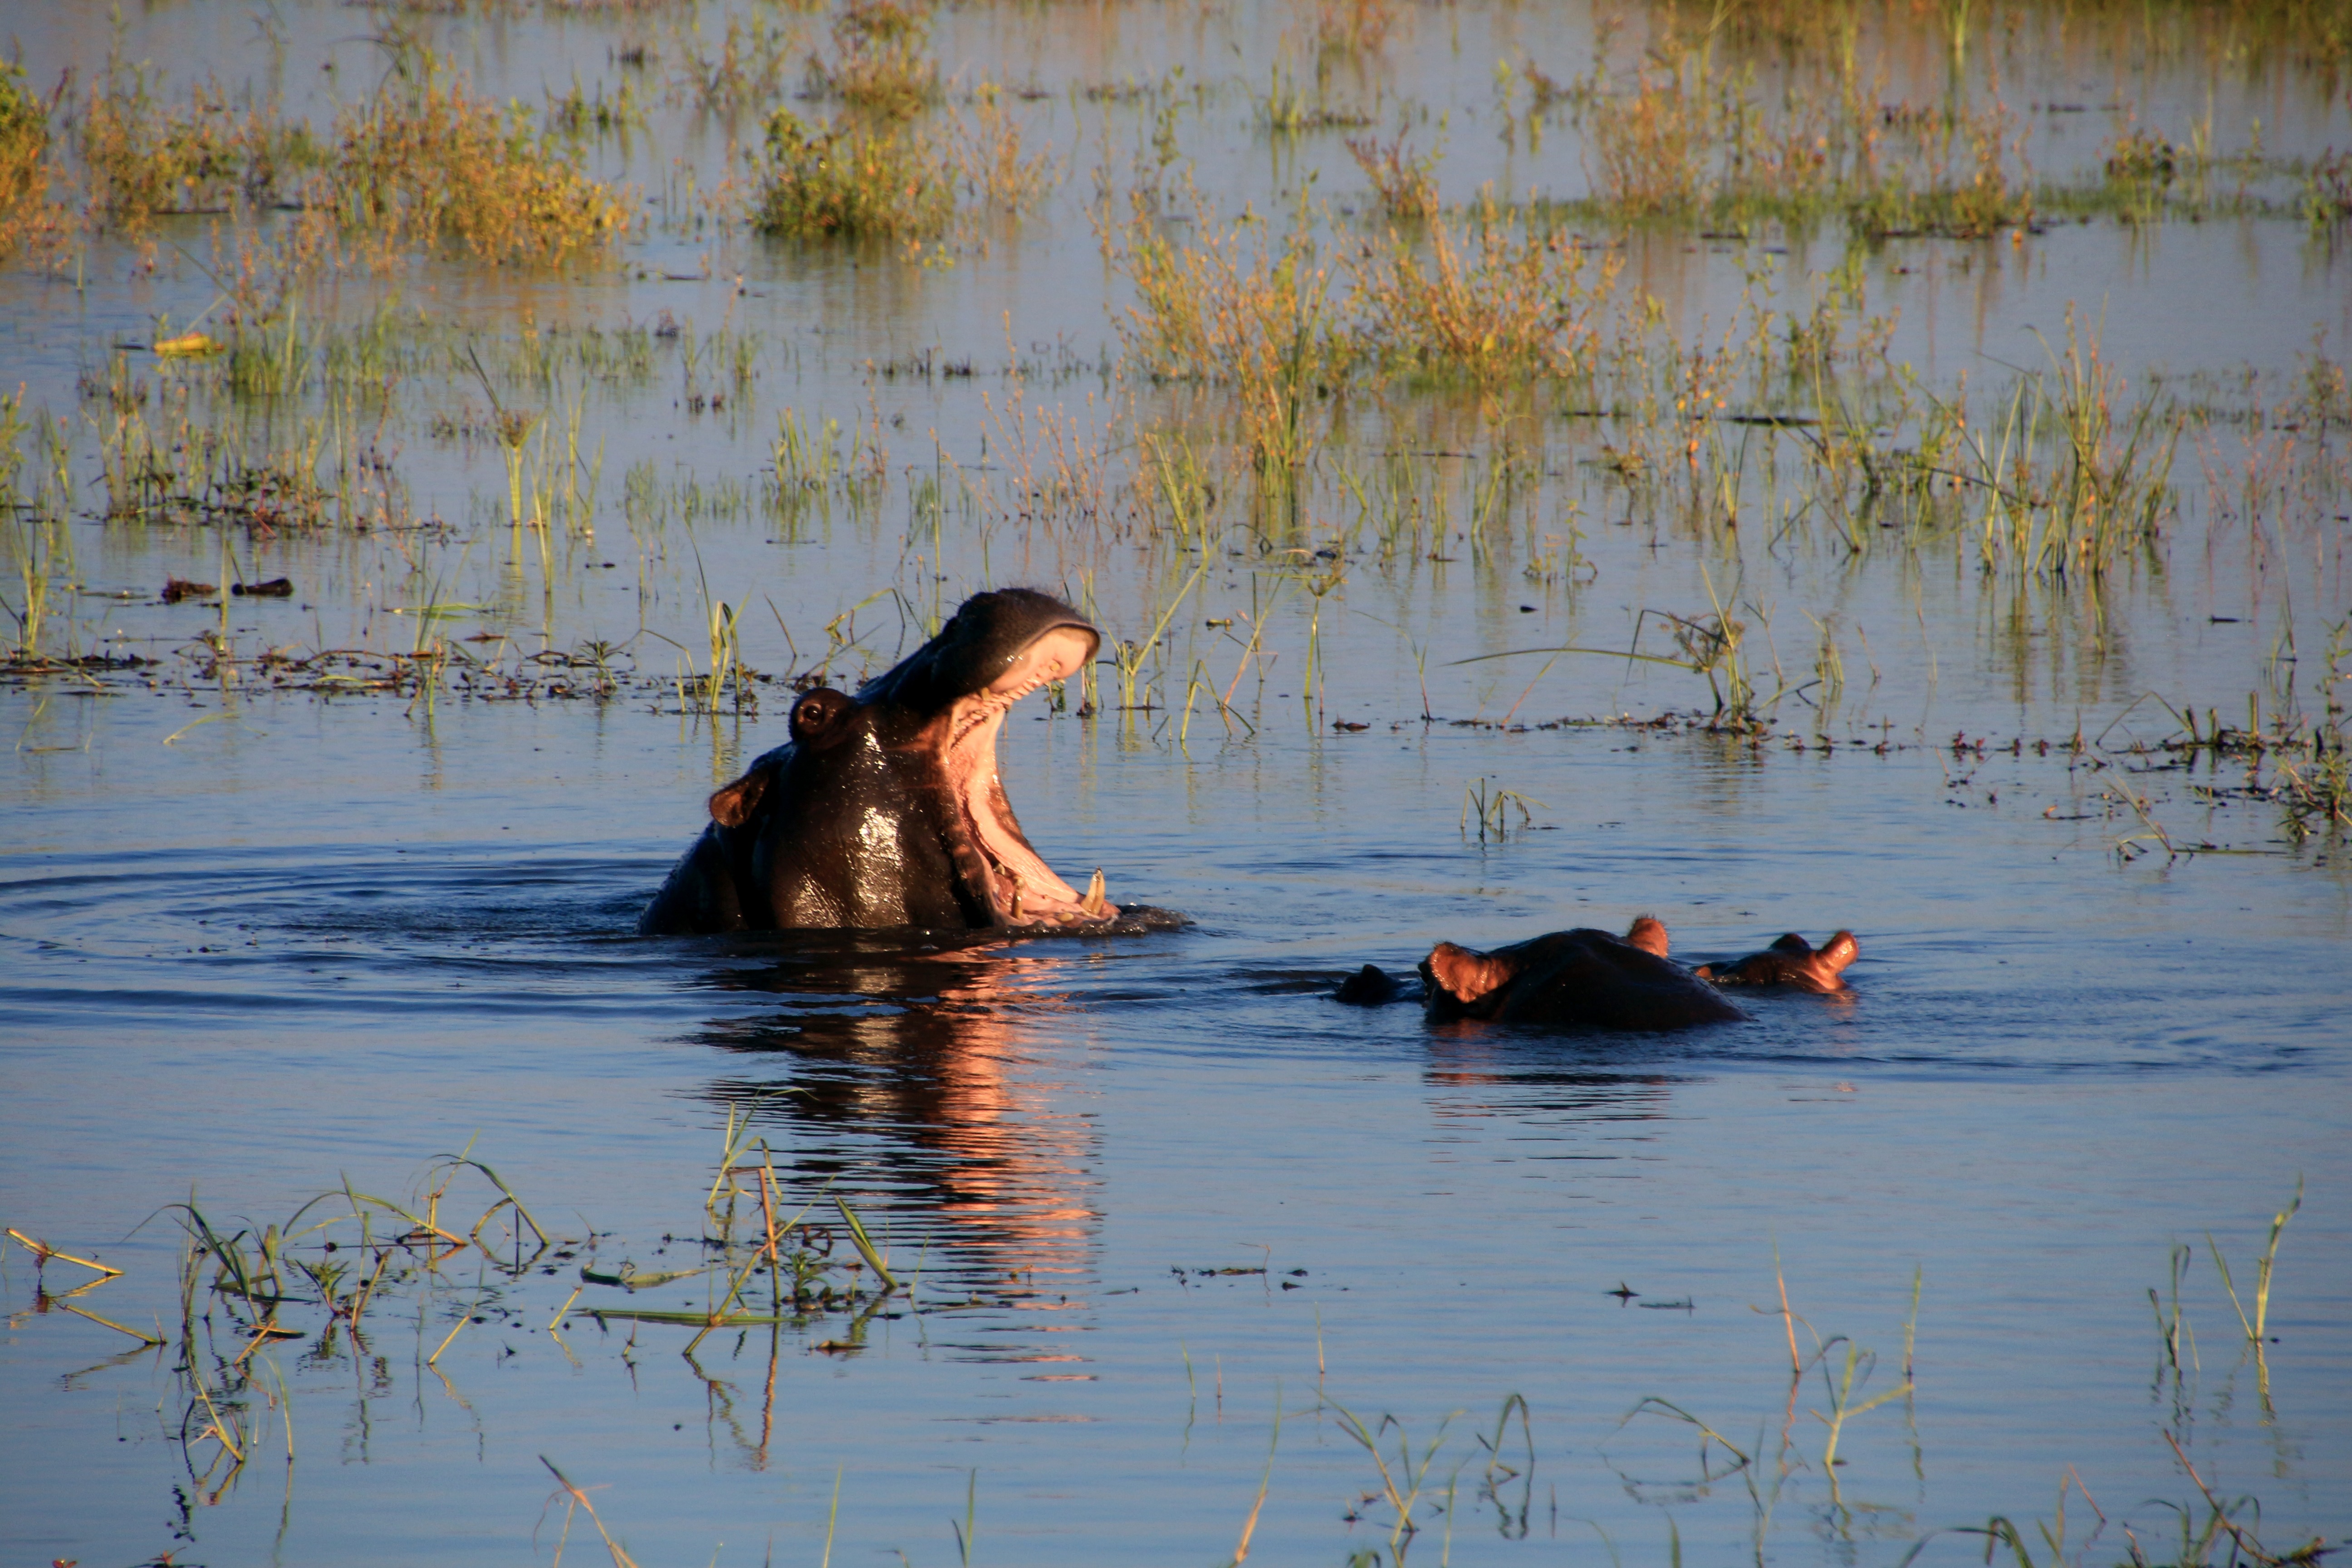
water, nature, bird, river, wildlife, reflection, africa, fauna, duck, wetland, waterfowl, water bird, botswana, safari, hippopotamus, hippo, chobe, ducks geese and swans